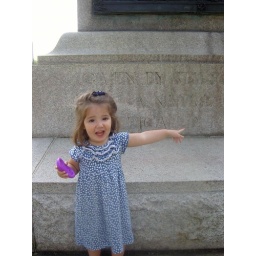
Mama, there's a cute boy over there!